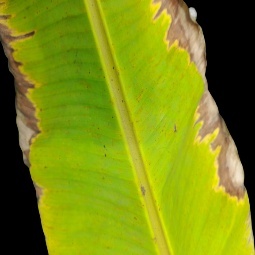
Label: Potassium